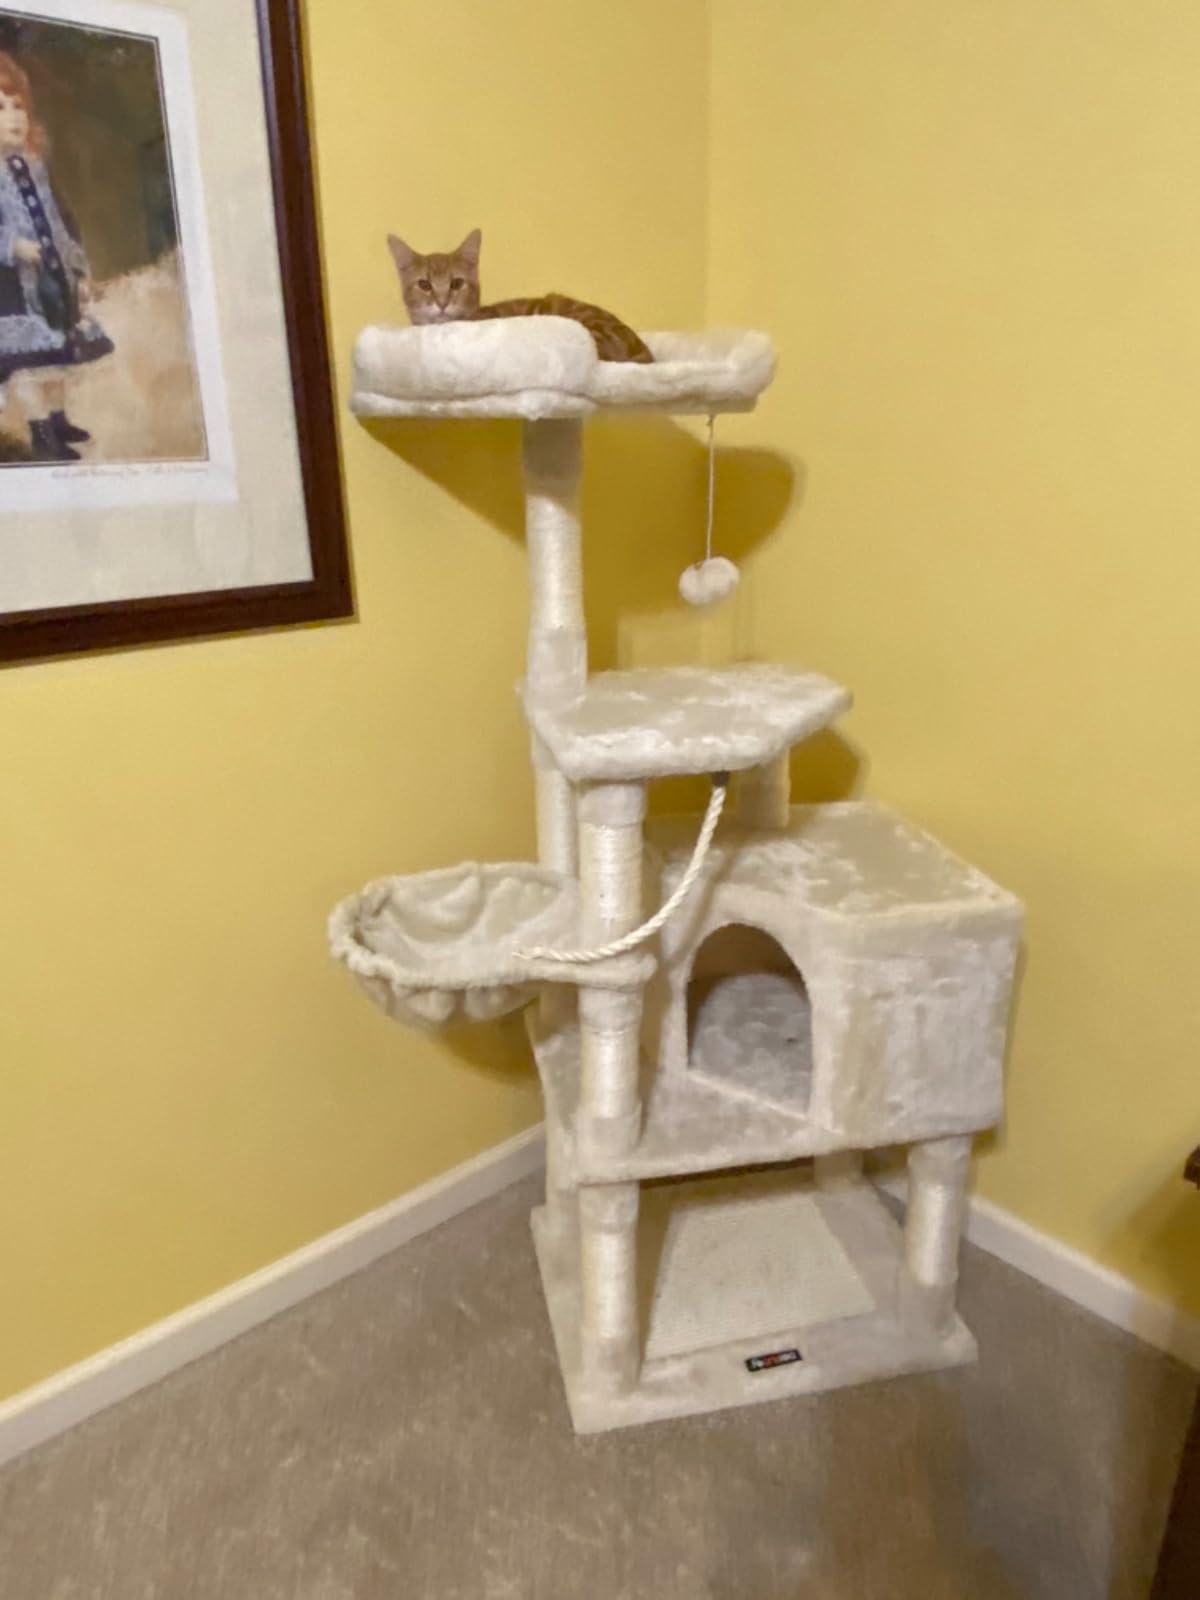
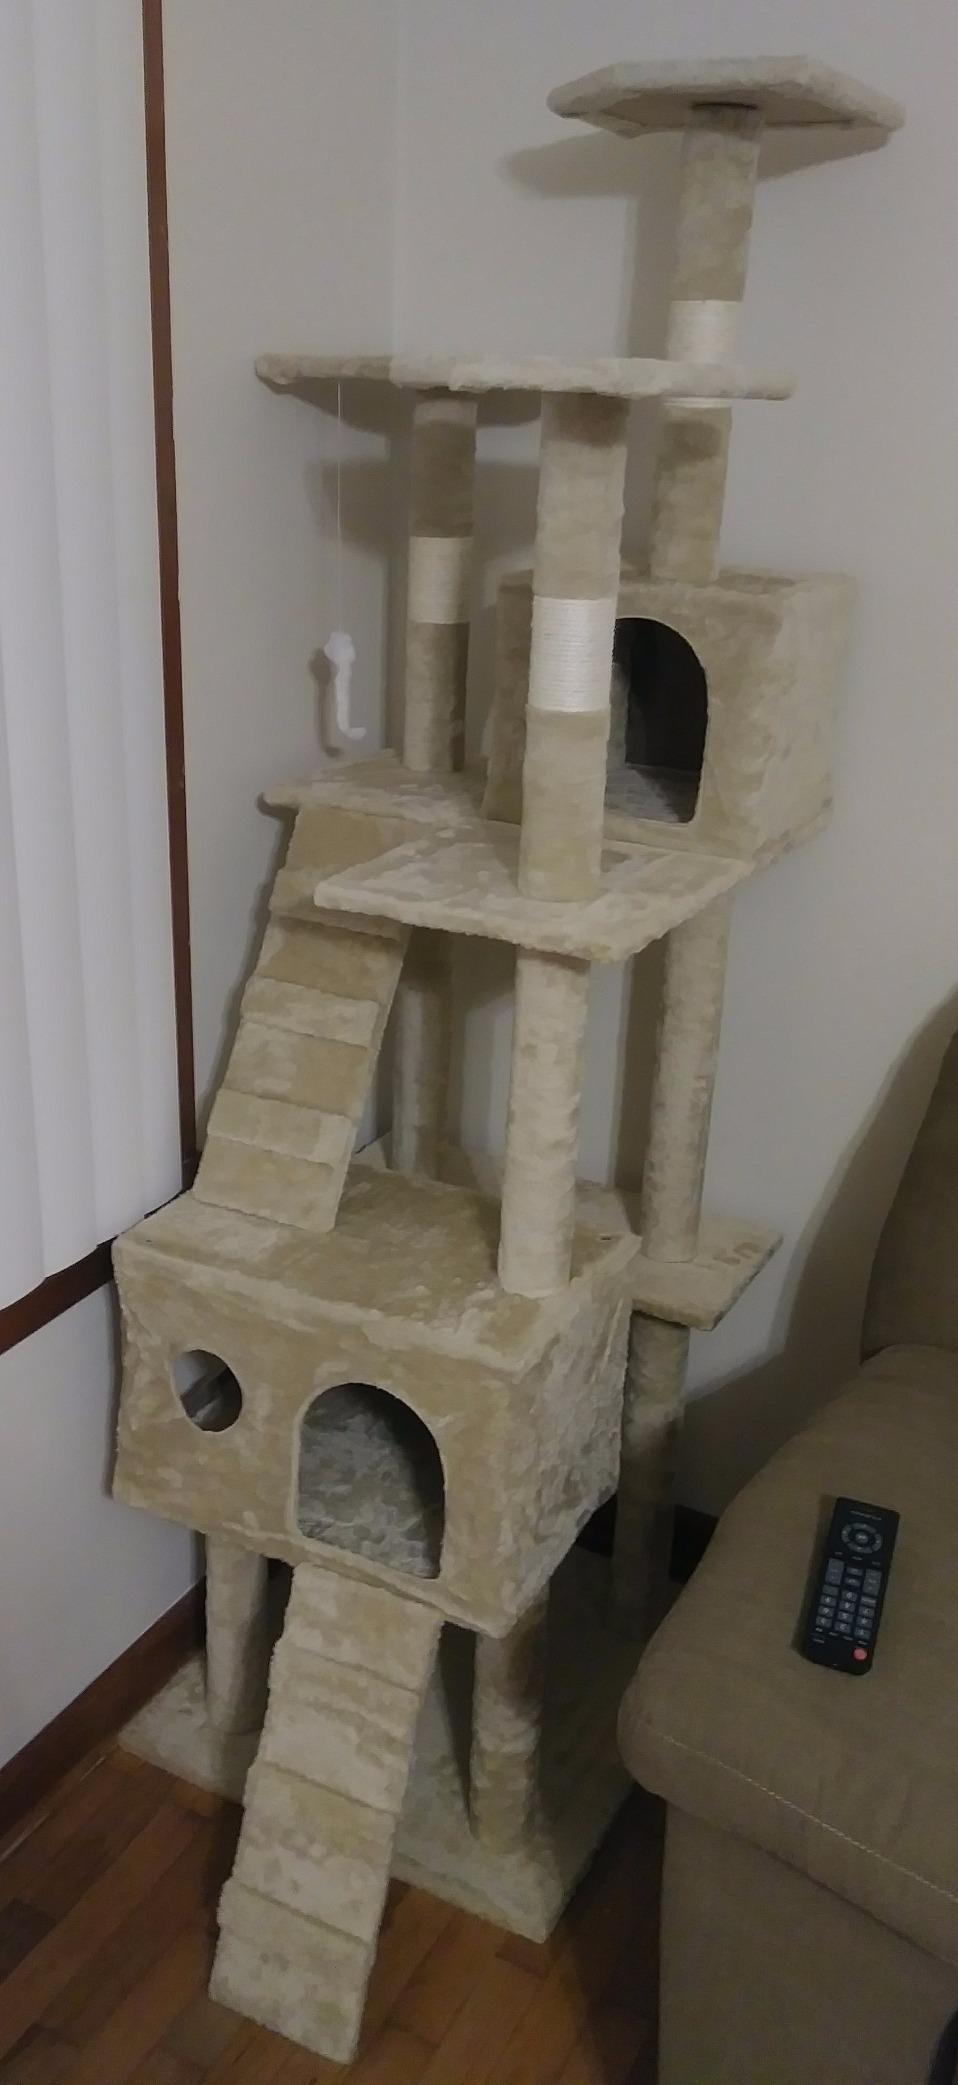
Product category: items_cat tree
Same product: no